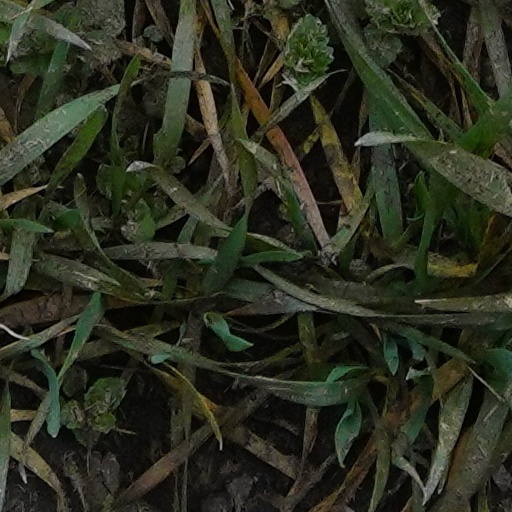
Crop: wheat